Remain in Light

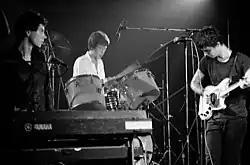
Talking Heads hired five additional musicians for the "Remain in Light" promotional tours.

Weymouth and Frantz conceived the cover art with the help of Massachusetts Institute of Technology researcher Walter Bender and his ArcMac team (the precursor to the MIT Media Lab). Using "Melody Attack" as inspiration, the couple created a collage of red warplanes flying in formation over the Himalayas. The planes are an artistic depiction of Grumman Avenger planes in honor of Weymouth's father, Ralph Weymouth, who was a US Navy Admiral. The idea for the back cover included simple portraits of the band members. Weymouth attended MIT regularly during the summer of 1980 and worked with Bender's colleague, Scott Fisher, on the computer renditions of the ideas. The process was tortuous because computer power was limited in the early 1980s and the mainframe alone took up several rooms. Weymouth and Fisher shared a passion for masks and used the concept to experiment with the portraits. The faces were blotted out with blocks of red. As Eno wanted to be featured on the cover art as well, Weymouth considered superimposing Eno's face on top of all four portraits to insinuate his egotism, but decided against it.